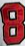
Number: 8